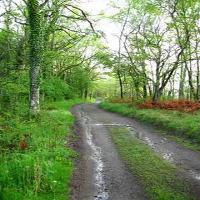
Weather: cloudy or overcast